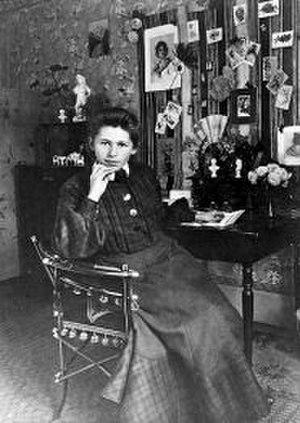
Sophie Henriette Gertrude Taeuber connue sous le nom de Sophie Taeuber-Arp, née le 19 janvier 1889 à Davos, en Suisse, et morte le 13 janvier 1943 à Zurich, est une artiste, peintre, sculptrice et danseuse suisse, ayant participé aux mouvements dada puis surréaliste avec son époux, Jean Arp. Son œuvre, marquée par la géométrie et le rythme, embrasse des formats à deux dimensions, à trois dimensions et le spectacle vivant.